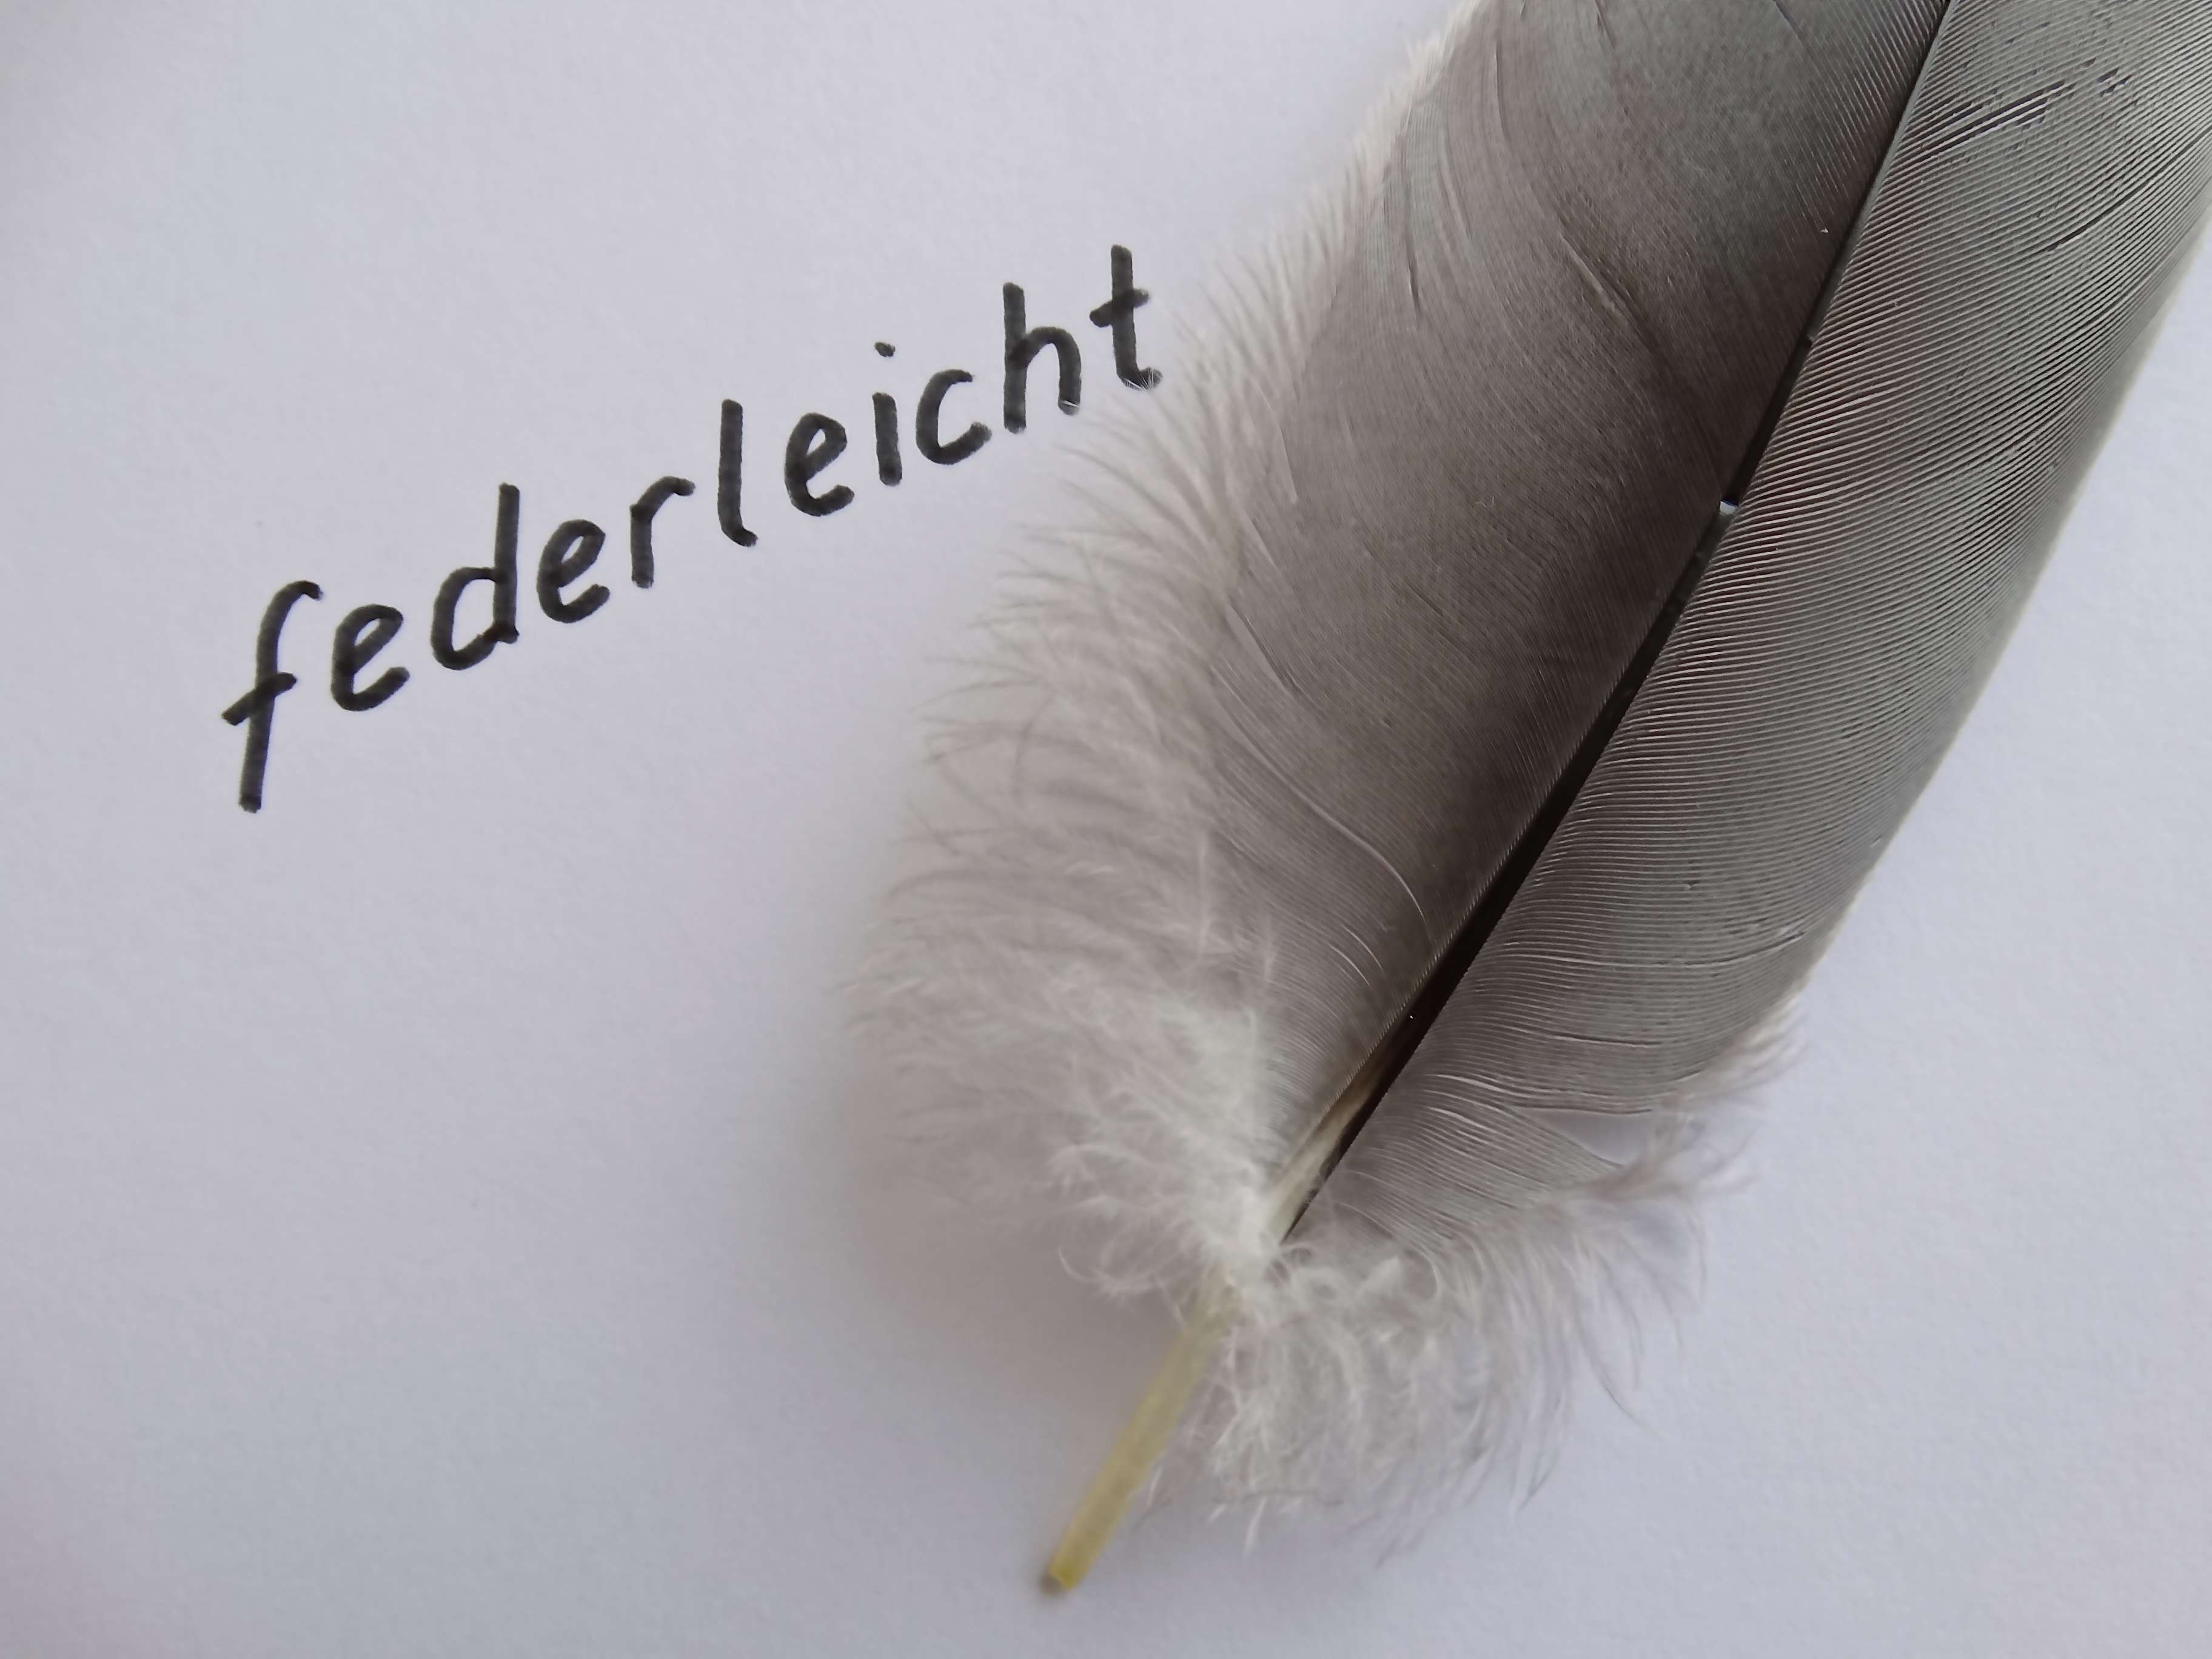
bird, wing, white, spring, feather, material, textile, text, vertebrate, soft, filigree, airy, slightly, lightweight, animal springs, fashion accessory